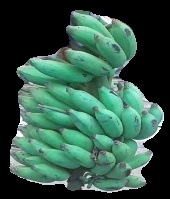
Variety: elakki-bale
Grade: grade3